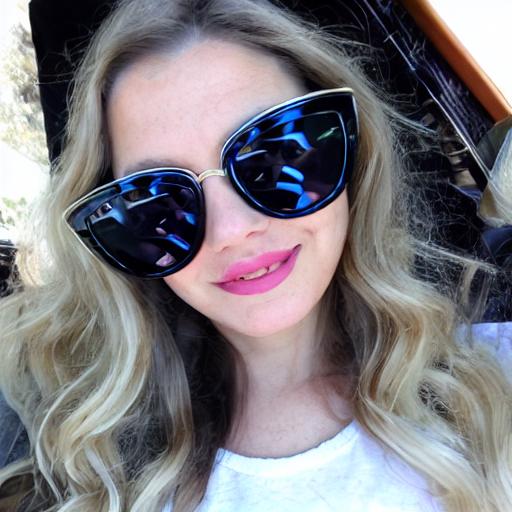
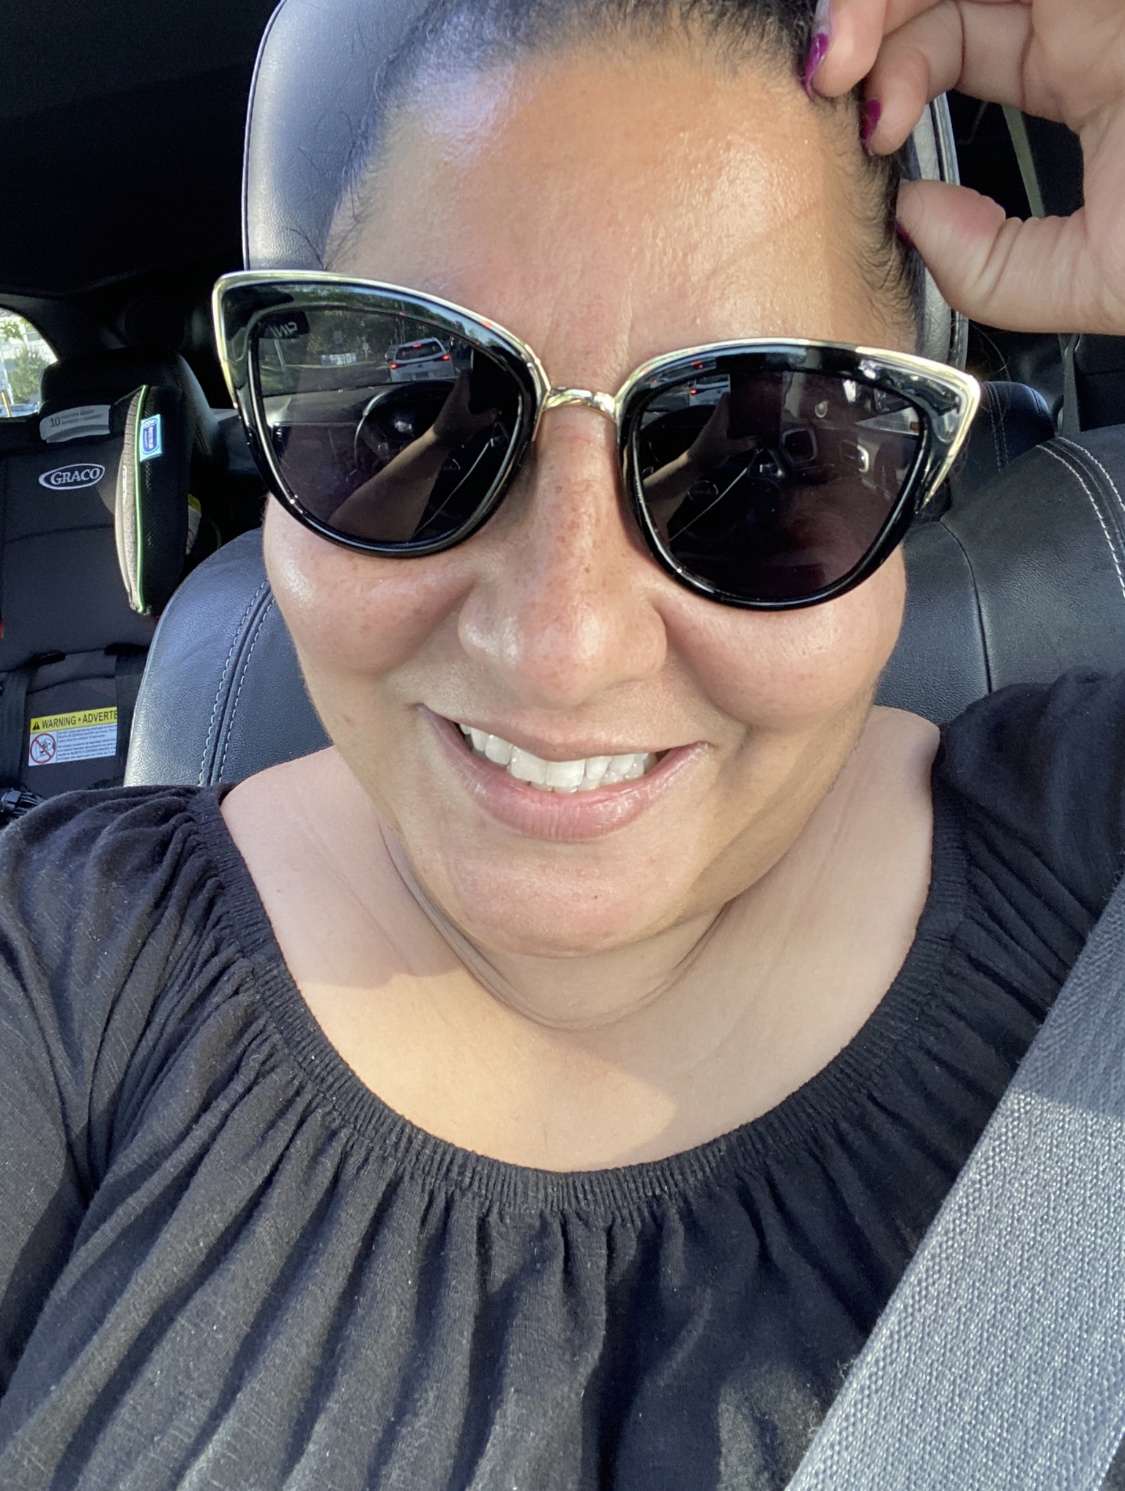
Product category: accessories_sunglasses
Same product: no